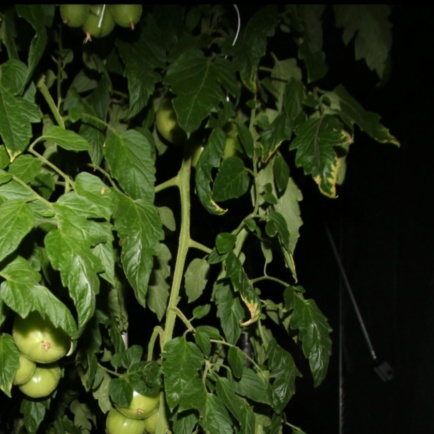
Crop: tomato